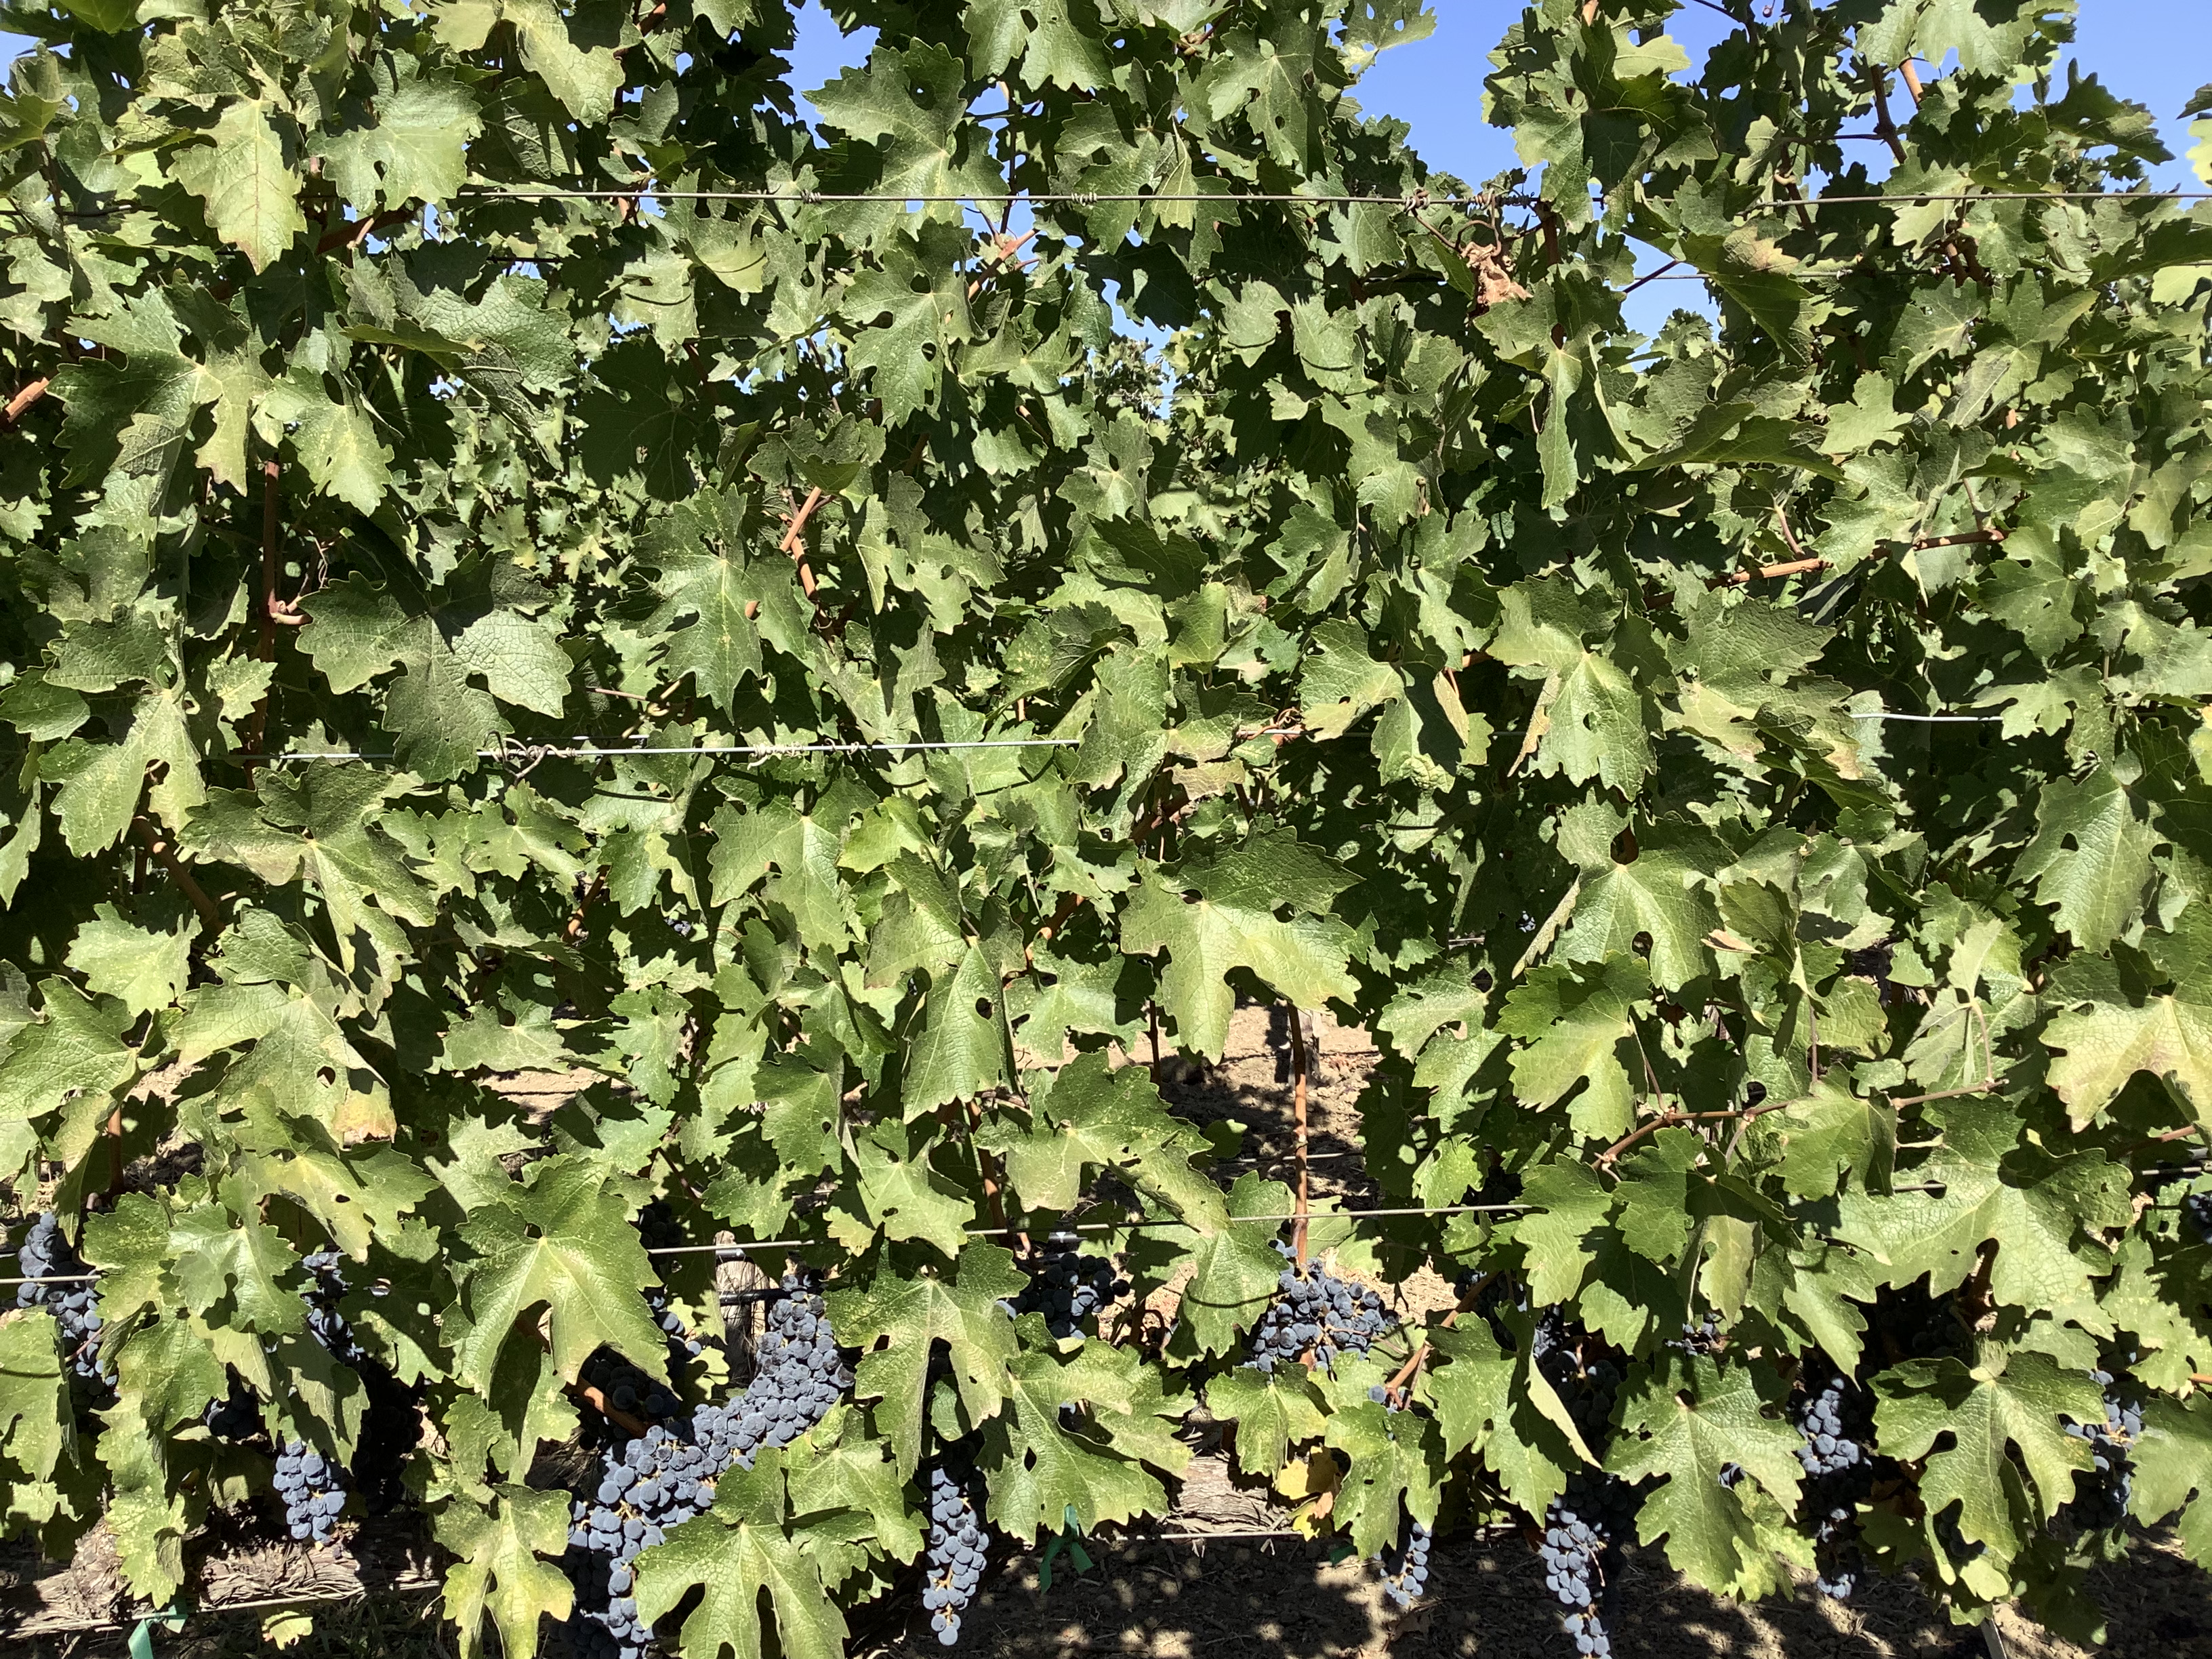
Label: No Virus